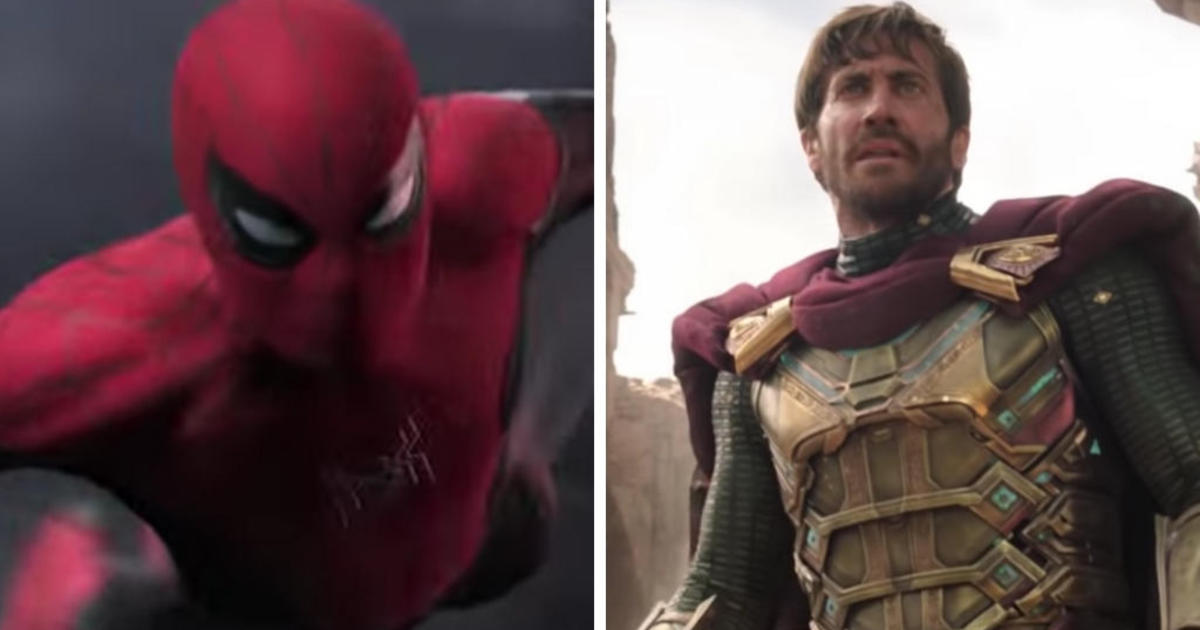
Gender: men